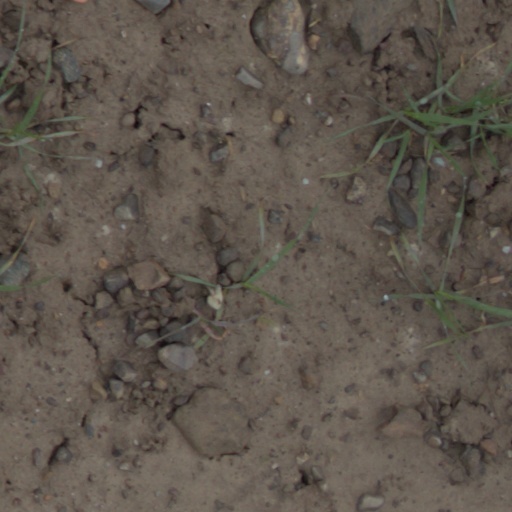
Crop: wheat